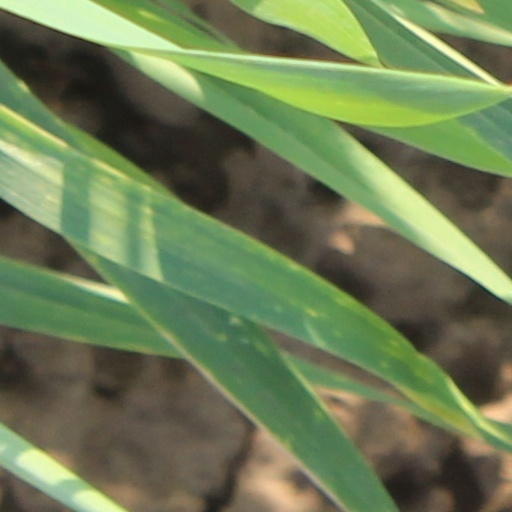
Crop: wheat